Coligny calendar

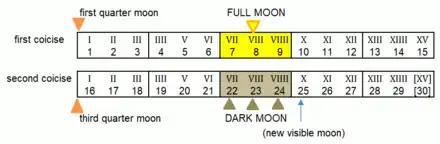
the structure of a coligny month and its lunar phase

The first coicise tracks the gibbous moon, the phase in which the moon is more than half full, it's brightest half. The second coicise tracks the crescent moon, the darker half. Notations, which will govern activities, usually focus in the first, brighter, coicise when the moon has ‘considerable power and influence’. Every odd day in the darker coicise is marked as ‘inauspicious day’.